Ruben Vardanyan (politician)

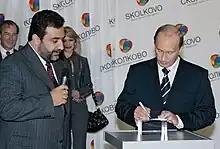
Vardanyan and Putin at the ceremony to launch the construction of the Moscow School of Management

In January 2022, Ruben Vardanyan was listed as one of several individuals that the Biden administration was considering to place under sanctions in House Resolution 6422, formally known as the Putin Accountability Act. The bill was never passed and has had no action since November 2022.